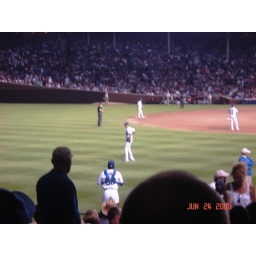
we were sitting in left field. between innings the left fielder would throw the ball into the crowd.